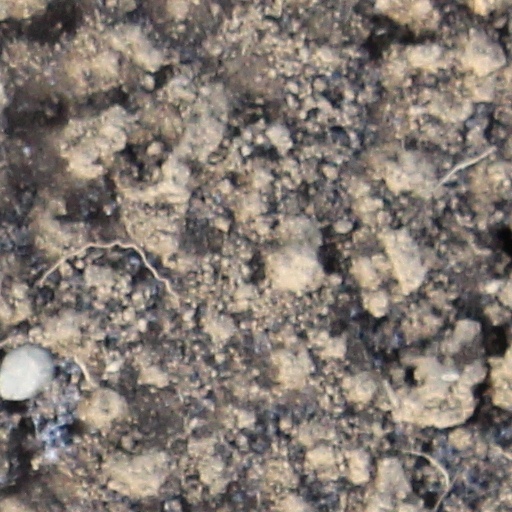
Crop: wheat